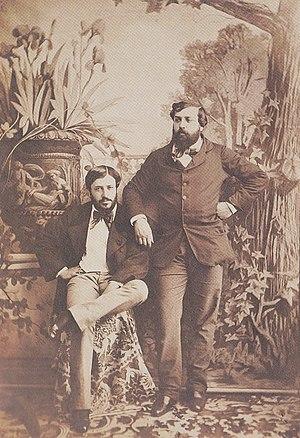
Le comte Olimpio Clemente Augusto Alejandro Aguado est un photographe primitif français, fils d'Alexandre Aguado et frère d'Onésipe Aguado, également photographe.